Answer in natural language. Considering the relative positions, where is brown colour rectangular table with respect to black colour chair? Choose between the following options: right or left
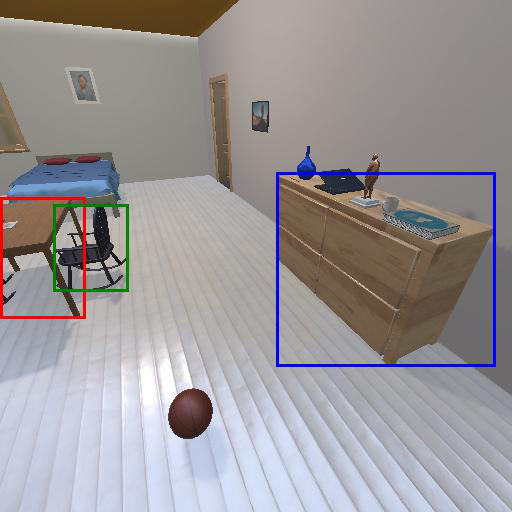
<answer>left</answer>